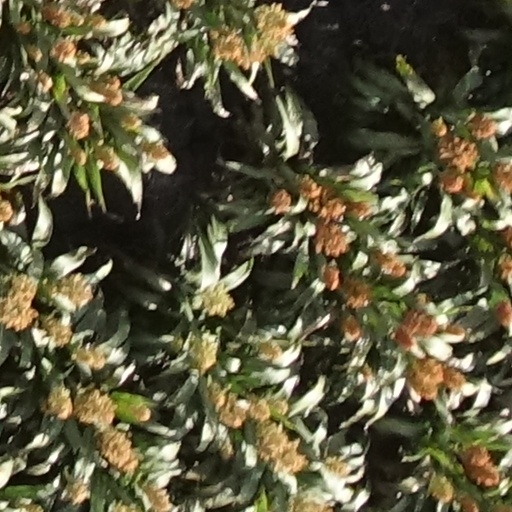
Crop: sorghum